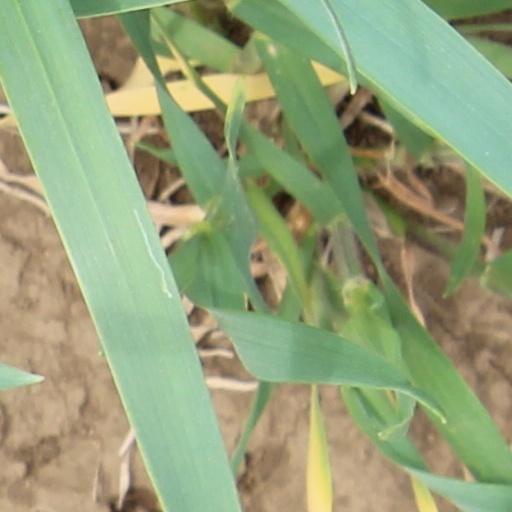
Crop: wheat